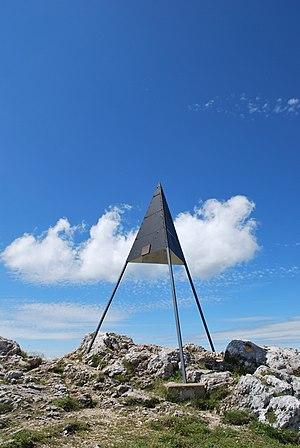
Photo du Sommet du Chasseron
Le Chasseron est un sommet du massif du Jura situé dans le canton de Vaud, en Suisse, et culminant à 1 607 m d'altitude. Il se classe en troisième position des sommets suisses jurassiens juste avant le Chasseral situé à 50 km au nord-est et plus bas de seulement 40 cm.